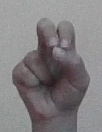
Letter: gaaf